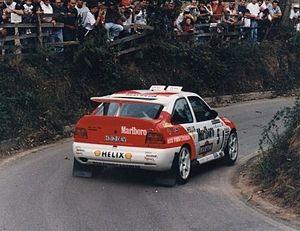
Luis Monzón Artiles, né le 9 avril 1966 à Las Palmas de Gran Canaria et fils du pilote Pepe Monzón, est un pilote de rallye espagnol et canarien, sur terre et sur asphalte, ainsi que sur circuits et en courses de côte. Il dirige une société évènementielle sportive aux Canaries.